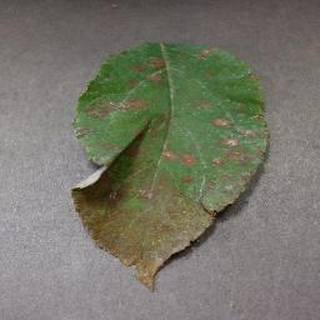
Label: apple_cedar_apple_rust